Cedar Cliff High School

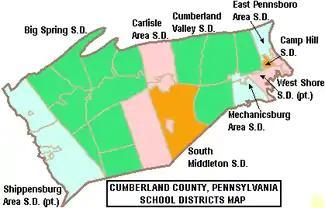
West Shore School District region in Cumberland County

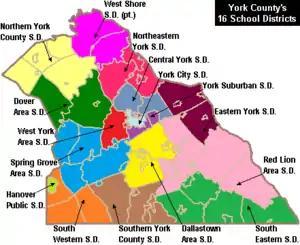
West Shore School District region in York County

Cedar Cliff High School is located in Lower Allen Township, Cumberland County, Pennsylvania, United States, with a Camp Hill post office address.